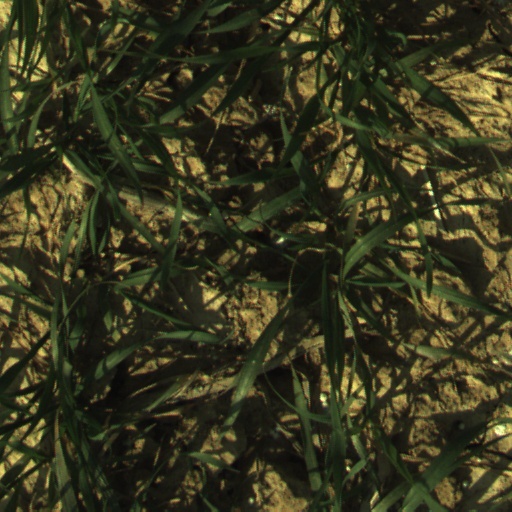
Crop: wheat